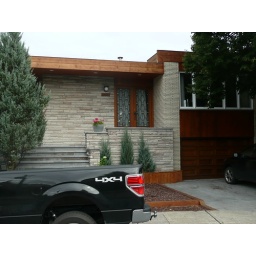
1970s style house with flat roof in Montreal